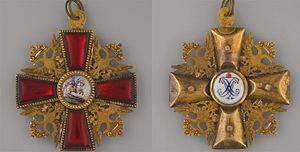
L’ordre de Saint-Alexandre Nevski est une décoration de l’Empire russe décernée de 1725 à 1917. L’ordre est conçu par Pierre Iᵉʳ de Russie comme une distinction militaire. À cette époque, la Russie vivant en paix, l’empereur de toutes les Russies ne prit pas le temps de préparer le décret. L’ordre fut instauré par Catherine Iʳᵉ de Russie le 21 mai 1725 qui en fit une récompense à la fois militaire et civile. Il est chronologiquement le troisième ordre russe après l’ordre de Saint-André et l’ordre de Sainte-Catherine.